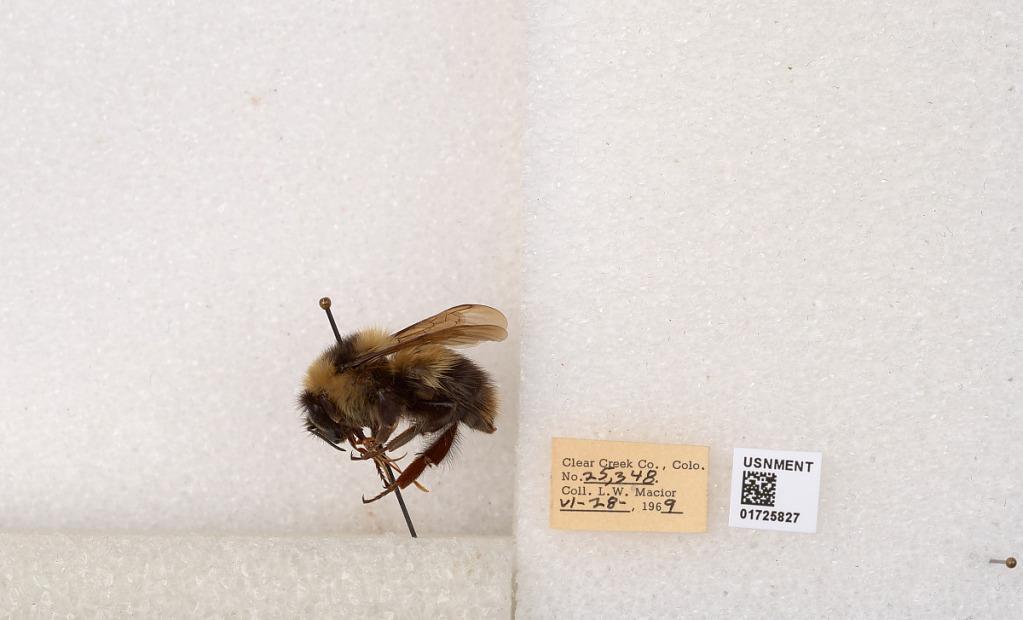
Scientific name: Bombus kirbyellus
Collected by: L. Macior
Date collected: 1969-6-28
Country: United States
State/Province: Colorado
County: Clear Creek
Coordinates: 39.6891, -105.644